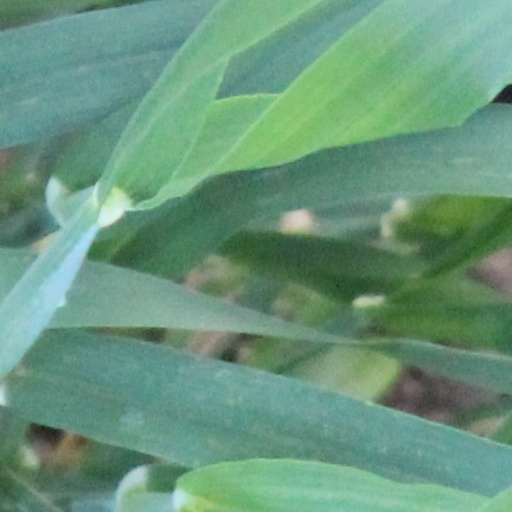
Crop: wheat